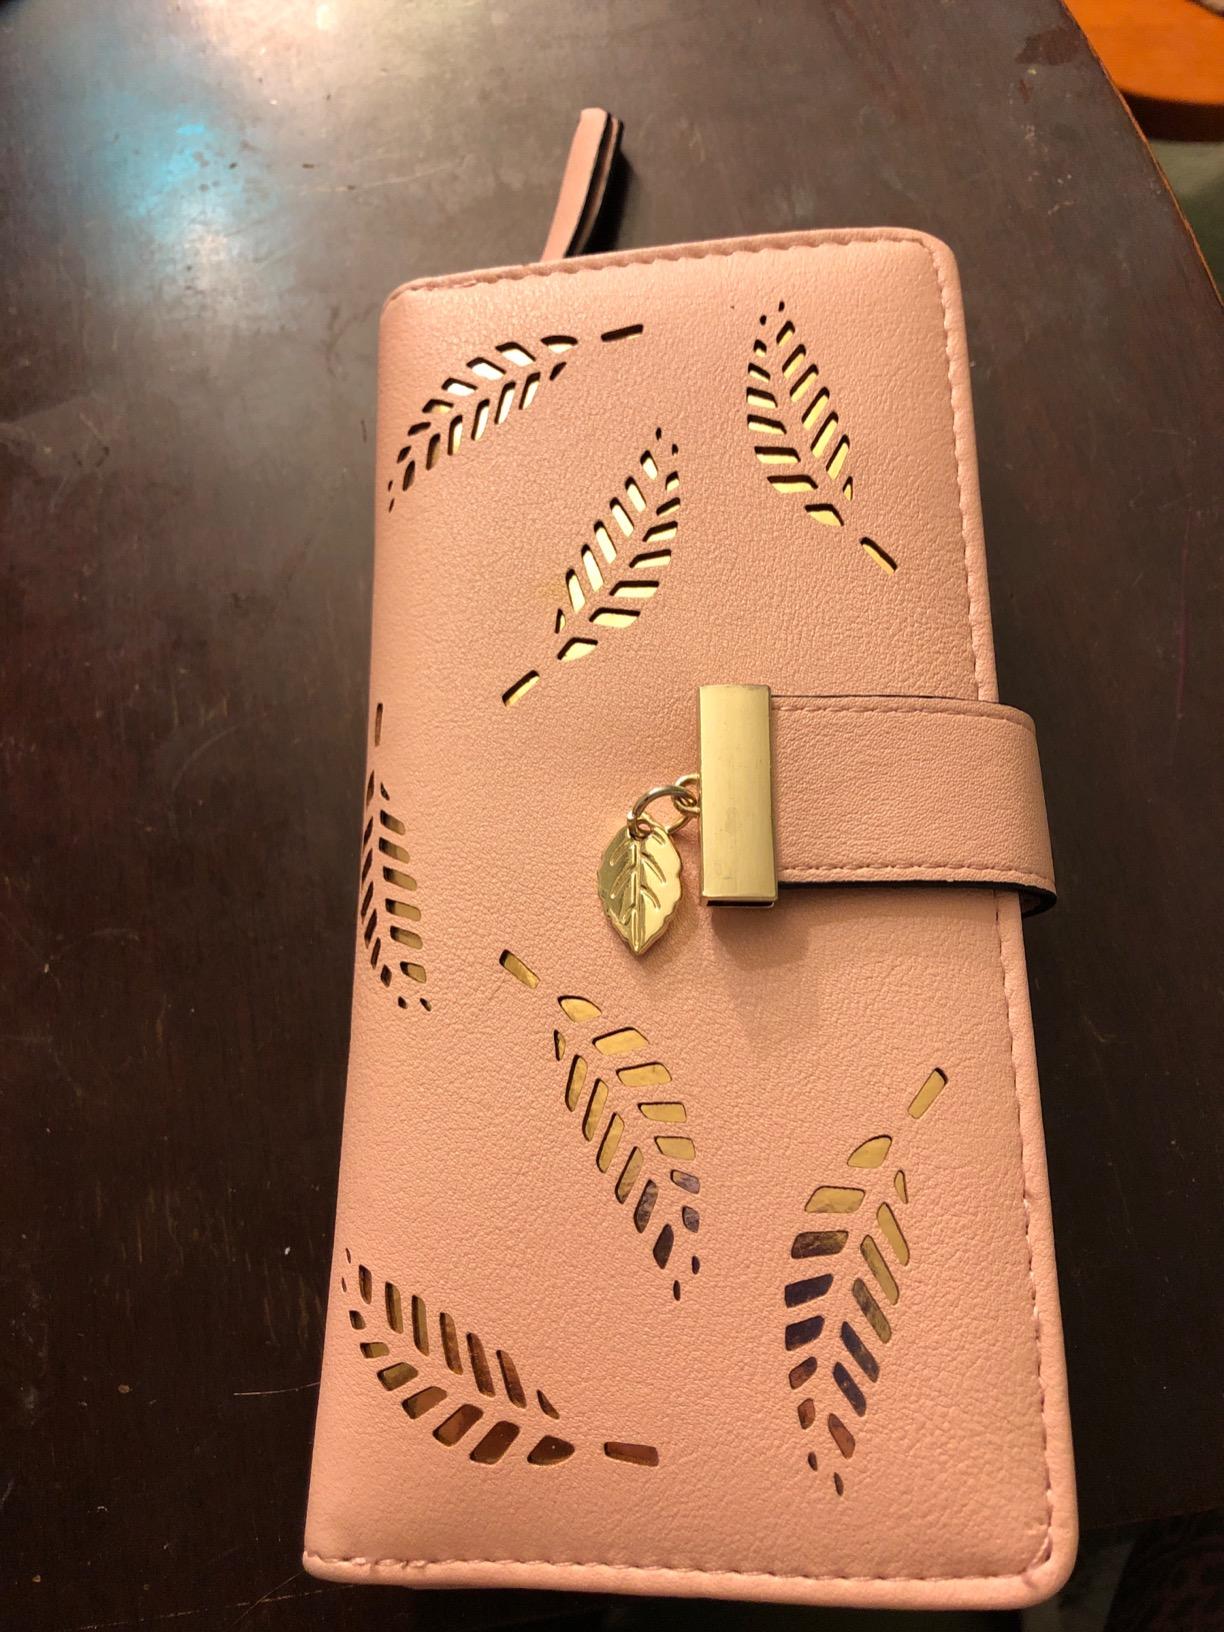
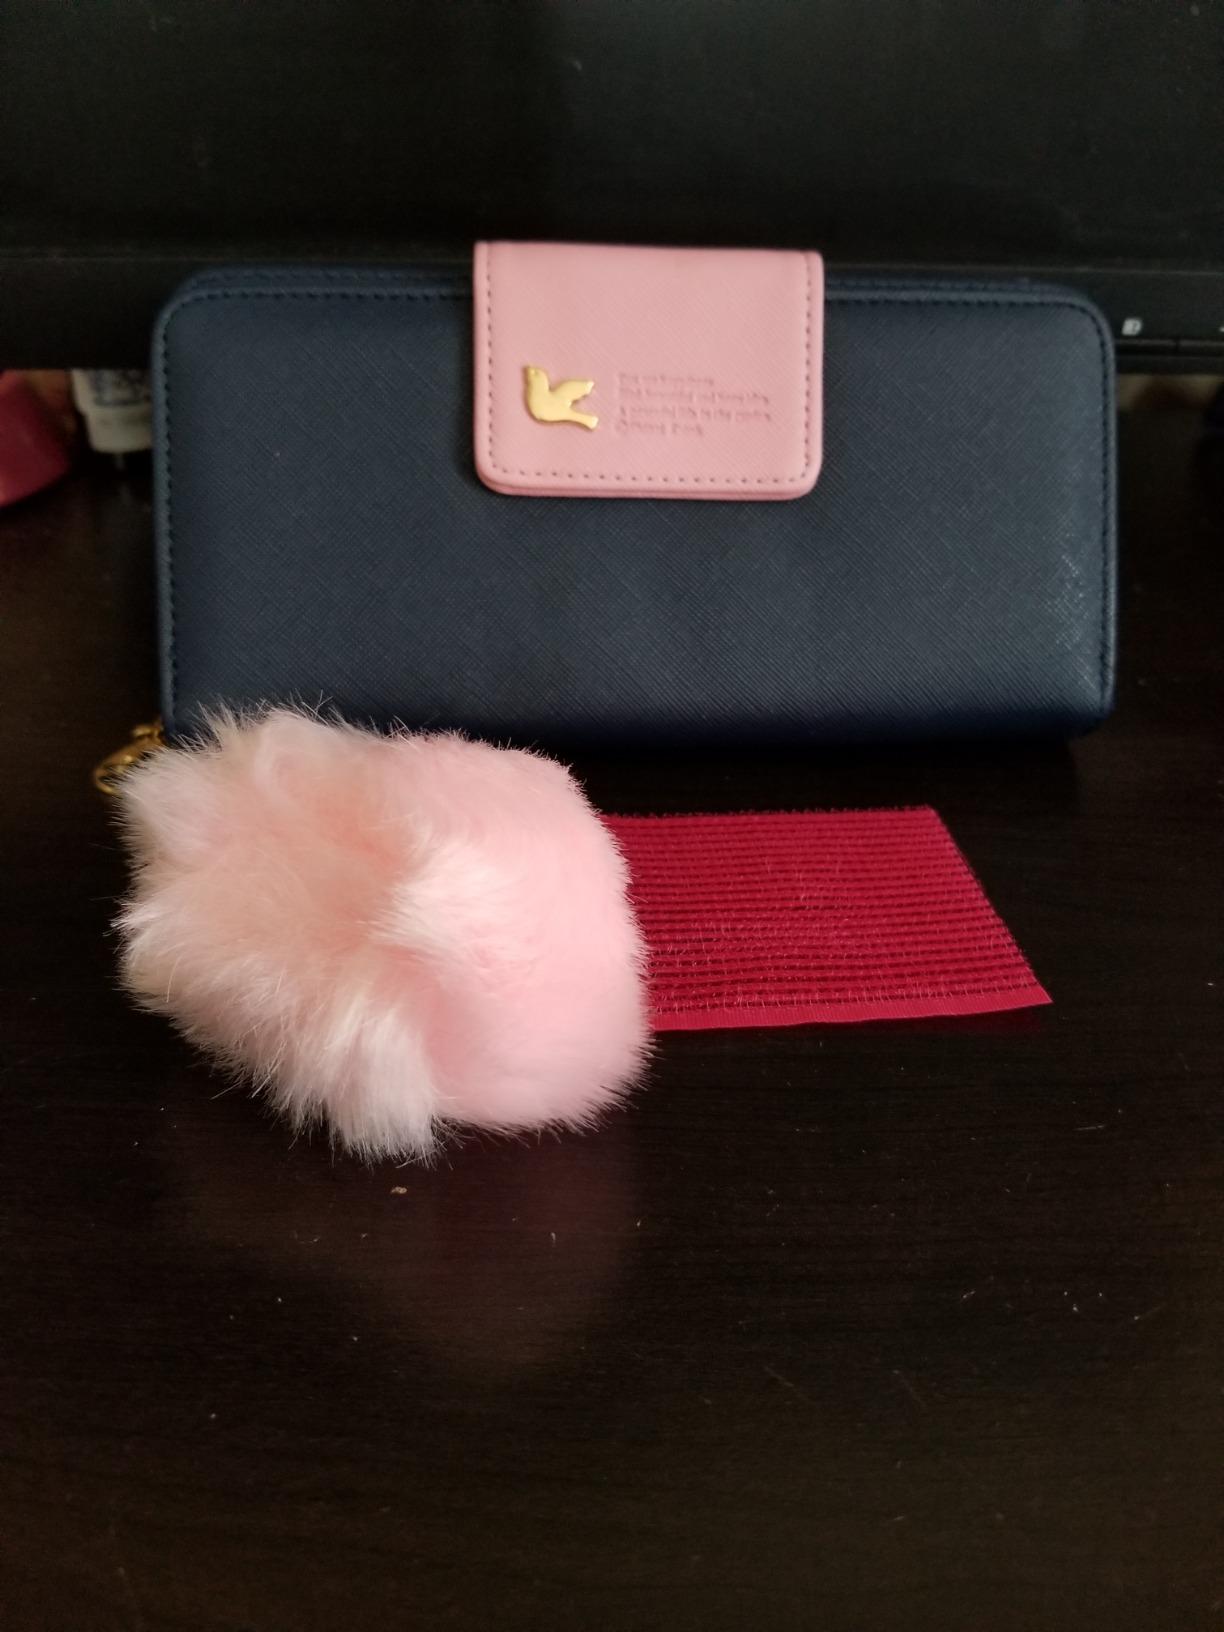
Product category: accessories_handbag
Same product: no